Rocky Mountains

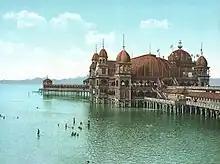
The Saltair Pavilion on the Great Salt Lake in 1900

After 1802, fur traders and explorers ushered in the first widespread American presence in the Rockies south of the 49th parallel. The more famous of these include William Henry Ashley, Jim Bridger, Kit Carson, John Colter, Thomas Fitzpatrick, Andrew Henry, and Jedediah Smith. On July 24, 1832, Benjamin Bonneville led the first wagon train across the Rocky Mountains by using South Pass in the present State of Wyoming. Similarly, in the wake of Mackenzie's 1793 expedition, fur trading posts were established west of the Northern Rockies in a region of the northern Interior Plateau of British Columbia which came to be known as New Caledonia, beginning with Fort McLeod (today's community of McLeod Lake) and Fort Fraser, but ultimately focused on Stuart Lake Post (today's Fort St. James).